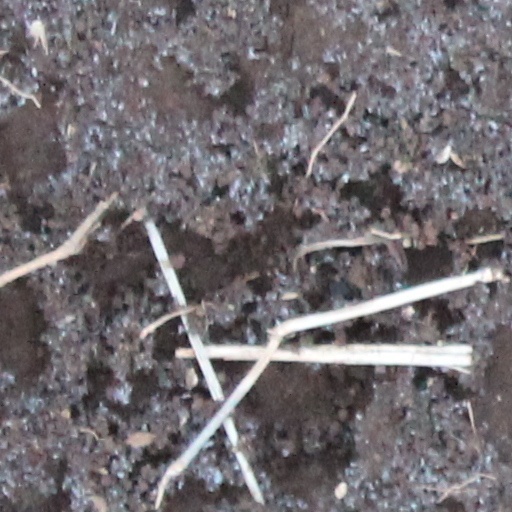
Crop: wheat